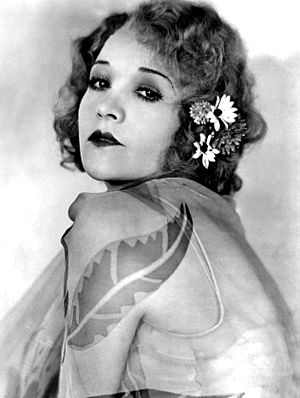
Betty Compson
Presseforo af Betty Compson fra 1930.
Betty Compson var en amerikansk teater- og filmskuespiller. Hun var en hyppigt benyttet skuespiller i stumfilm i Hollywood i løbet af 1910'erne og 1920'erne. En af hendes mere bemærkelsesværdige film er The Docks of New York fra 1928. Hun fortsatte efter tonefilmens gennembrud, men derefter mest i mindre roller. Hun medvirkede i over 200 film i løbet af sin karriere.